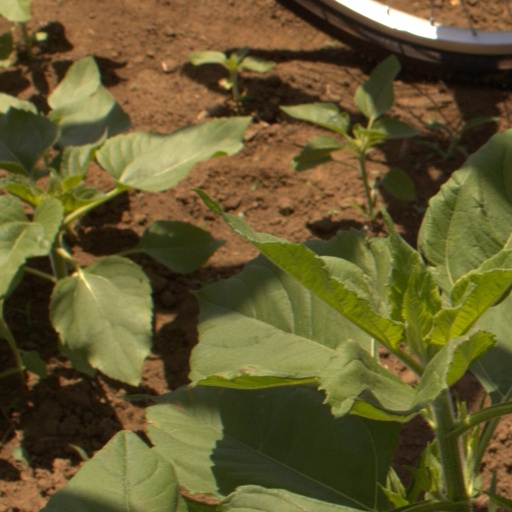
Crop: Jerusalem artichoke